Cayman Brac

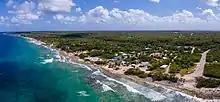
Aerial of the north side of Cayman Brac.

The politics of Cayman Brac are dominated by the liberal People’s Progressive Movement, who won every electoral district in both the Brac and Little Cayman.